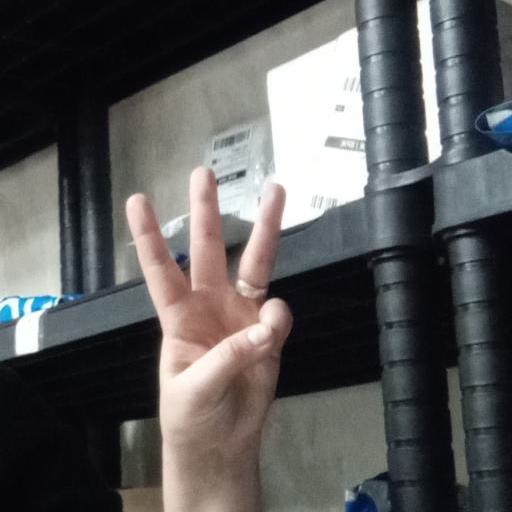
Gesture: three